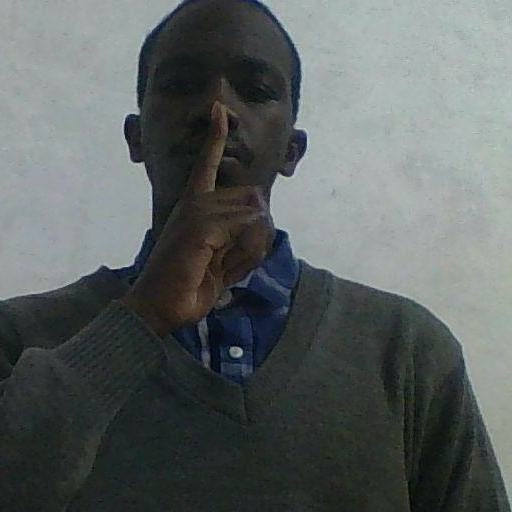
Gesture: mute